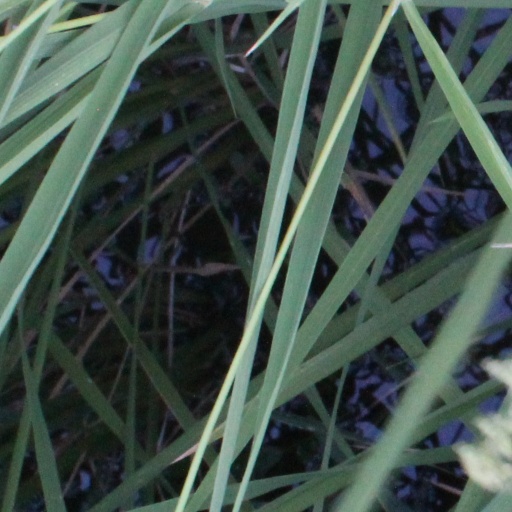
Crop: rice